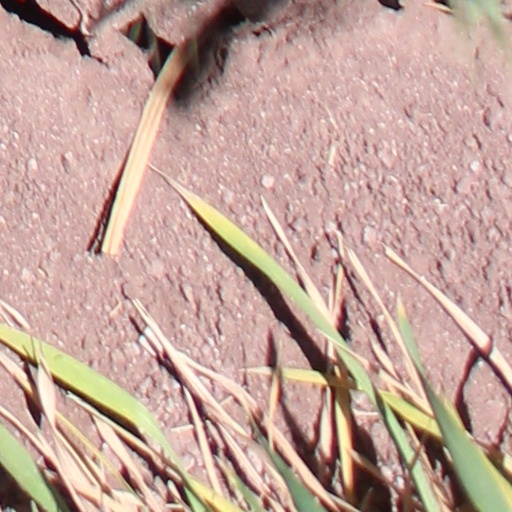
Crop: wheat